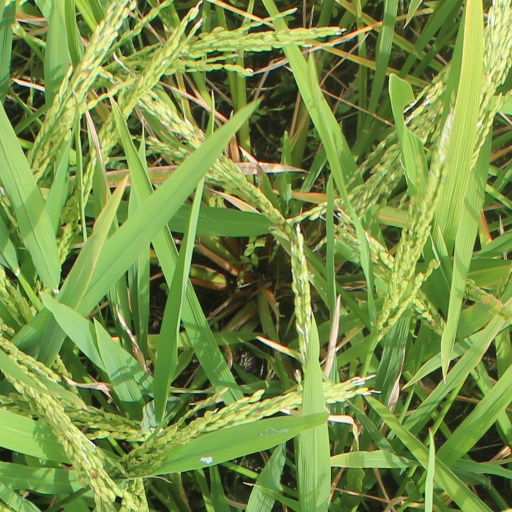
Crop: rice